Saidus Salehin Khaled Sumon

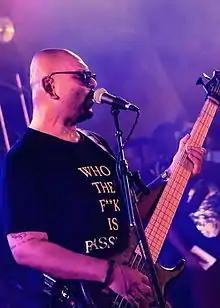
Sumon in 2014

In 2016 he released his first solo bass album named "Soul Food Part 1".In the album, Sumon collaborated and featured world-renowned musicians, the likes of Felix Pastorius, Robert ‘Bubby’ Lewis, Josh Cohen, Bob Franceschini, J.D. Blair and Erfan Nazem Zadeh. Talented Bangladeshi drummer Mark Don is also featured in one of the tracks.